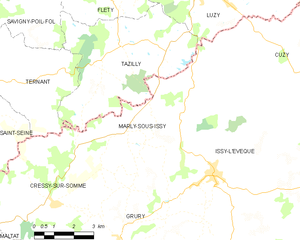
Carte des communes françaises